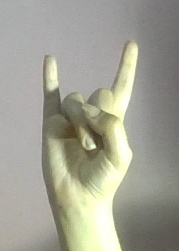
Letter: la